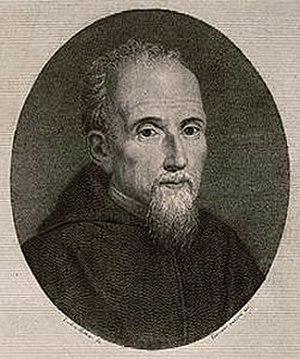
Pietro Paolo Sarpi, dit Fra Paolo, né le 14 août 1552 à Venise, mort le 15 janvier 1623 à Venise, est un historien, érudit, scientifique et patriote vénitien. Il est notamment l'auteur d'une histoire du concile de Trente.